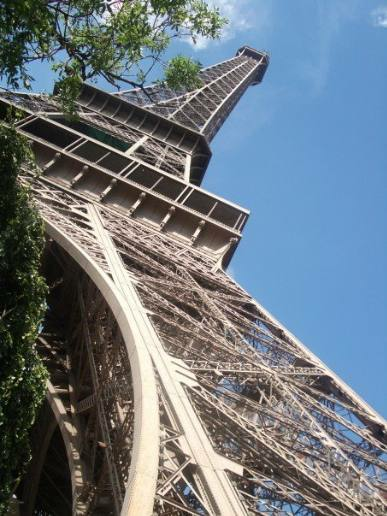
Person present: No